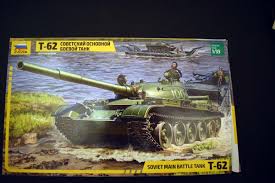
Label: Tank